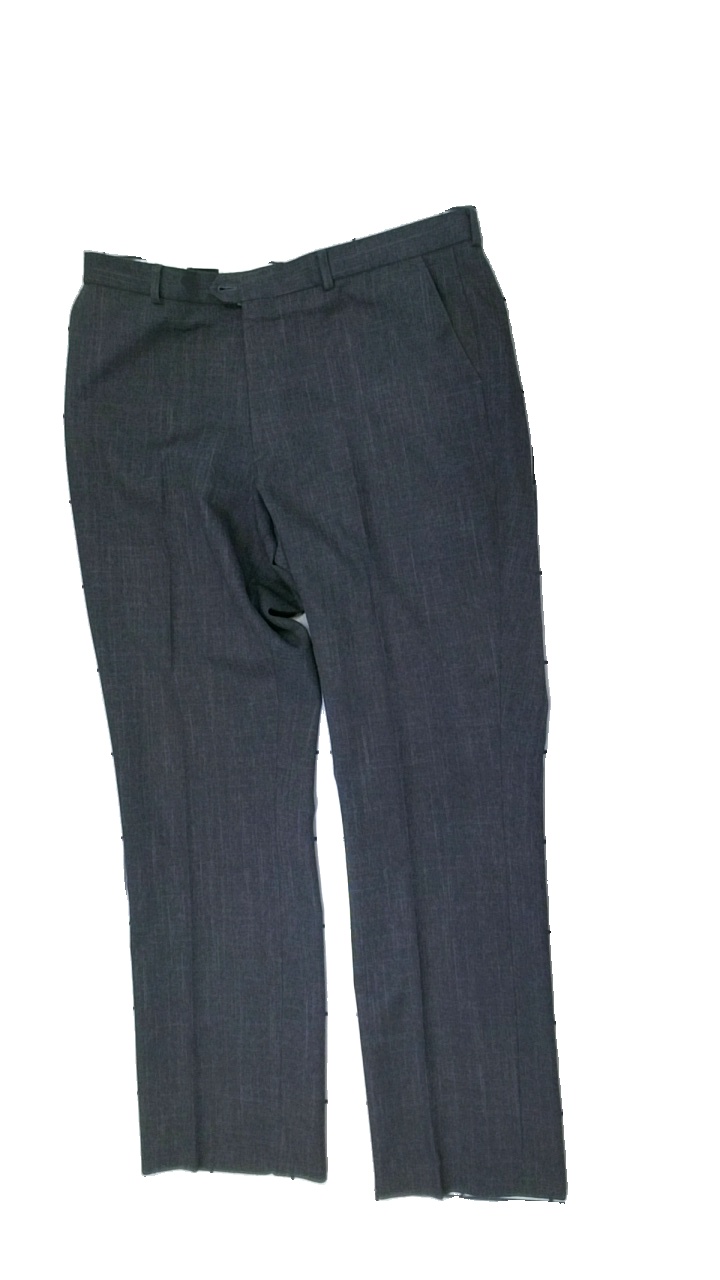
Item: Trousers (Men)
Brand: Bl Line
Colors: Grey
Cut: Regular
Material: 100% polyester
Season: All
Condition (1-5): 3
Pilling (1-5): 2
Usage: Recycle
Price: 50-100